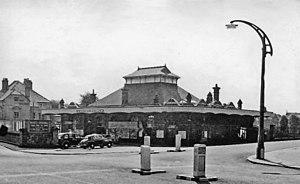
La gare de Bexhill est une gare ferroviaire du Royaume-Uni, située sur le territoire de la ville de Bexhill-on-Sea.